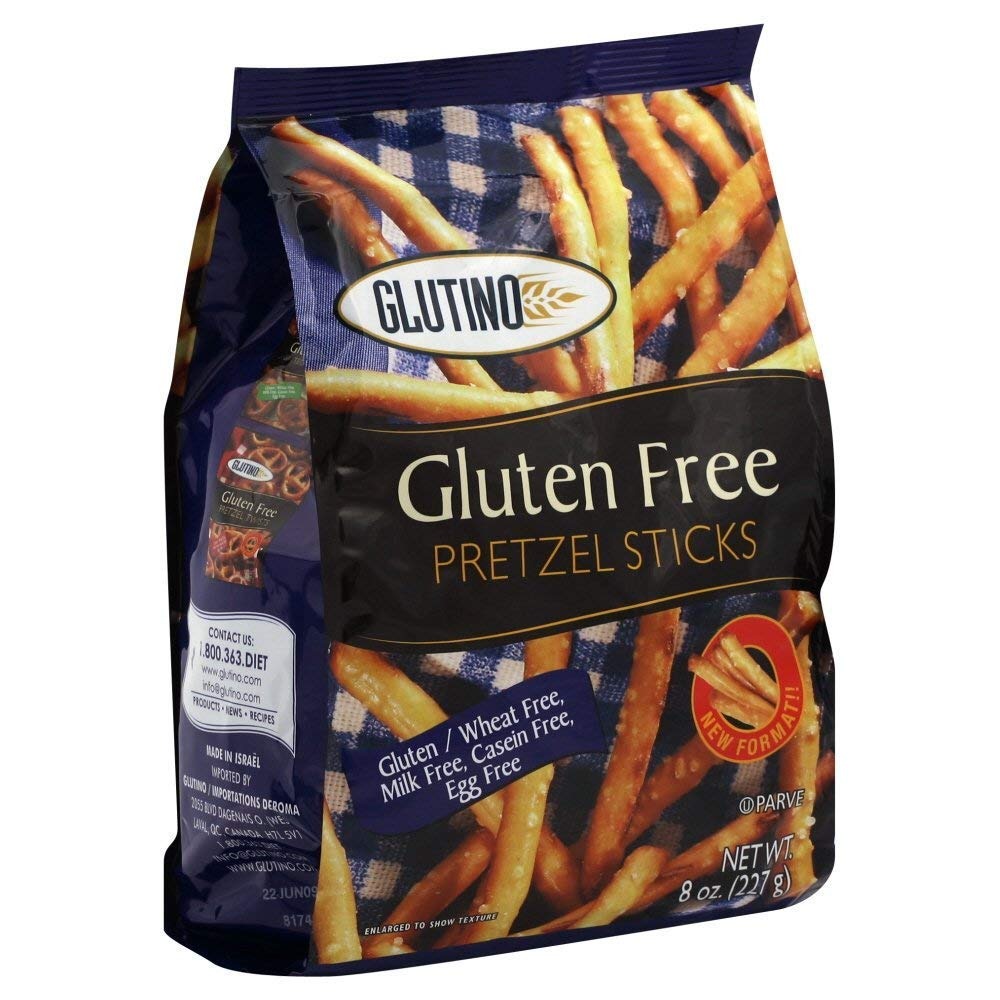
Item Name: Glutino Pretzel Sticks (Pack of 12)
Value: 12.0
Unit: Count

Price: 52.92